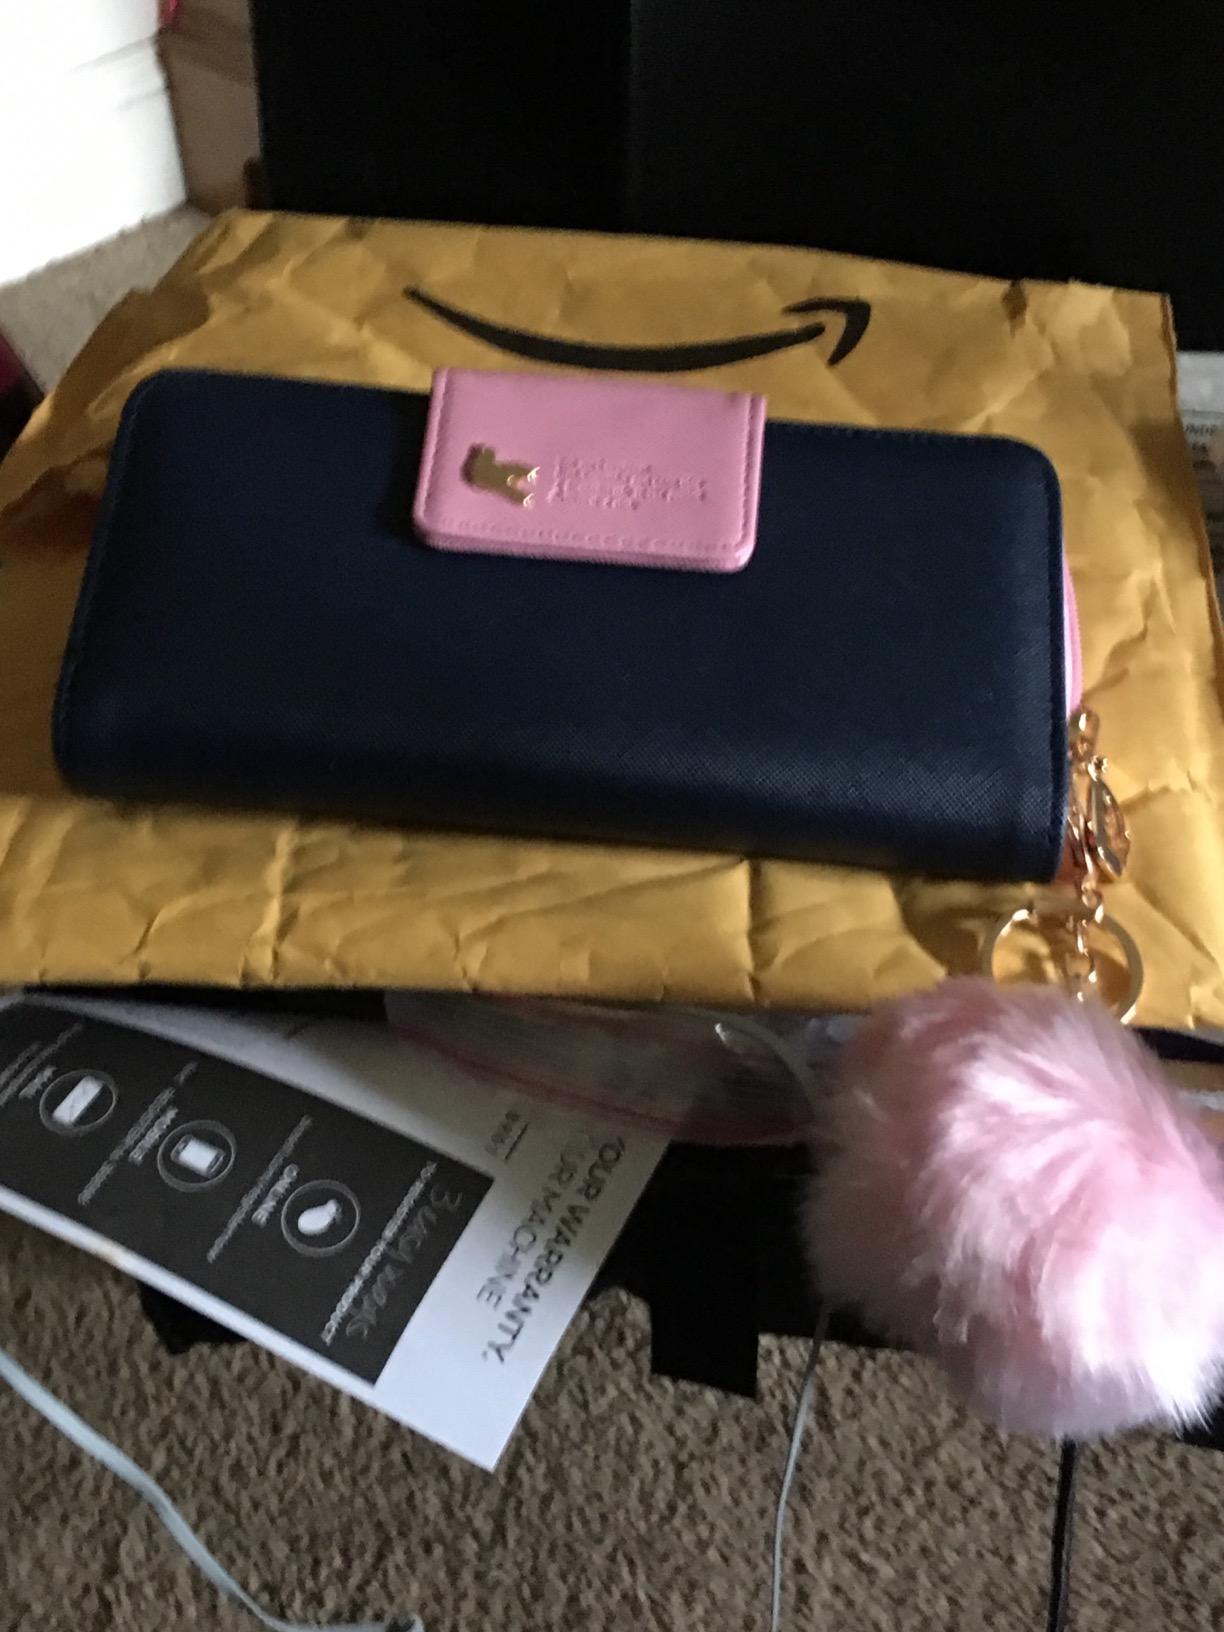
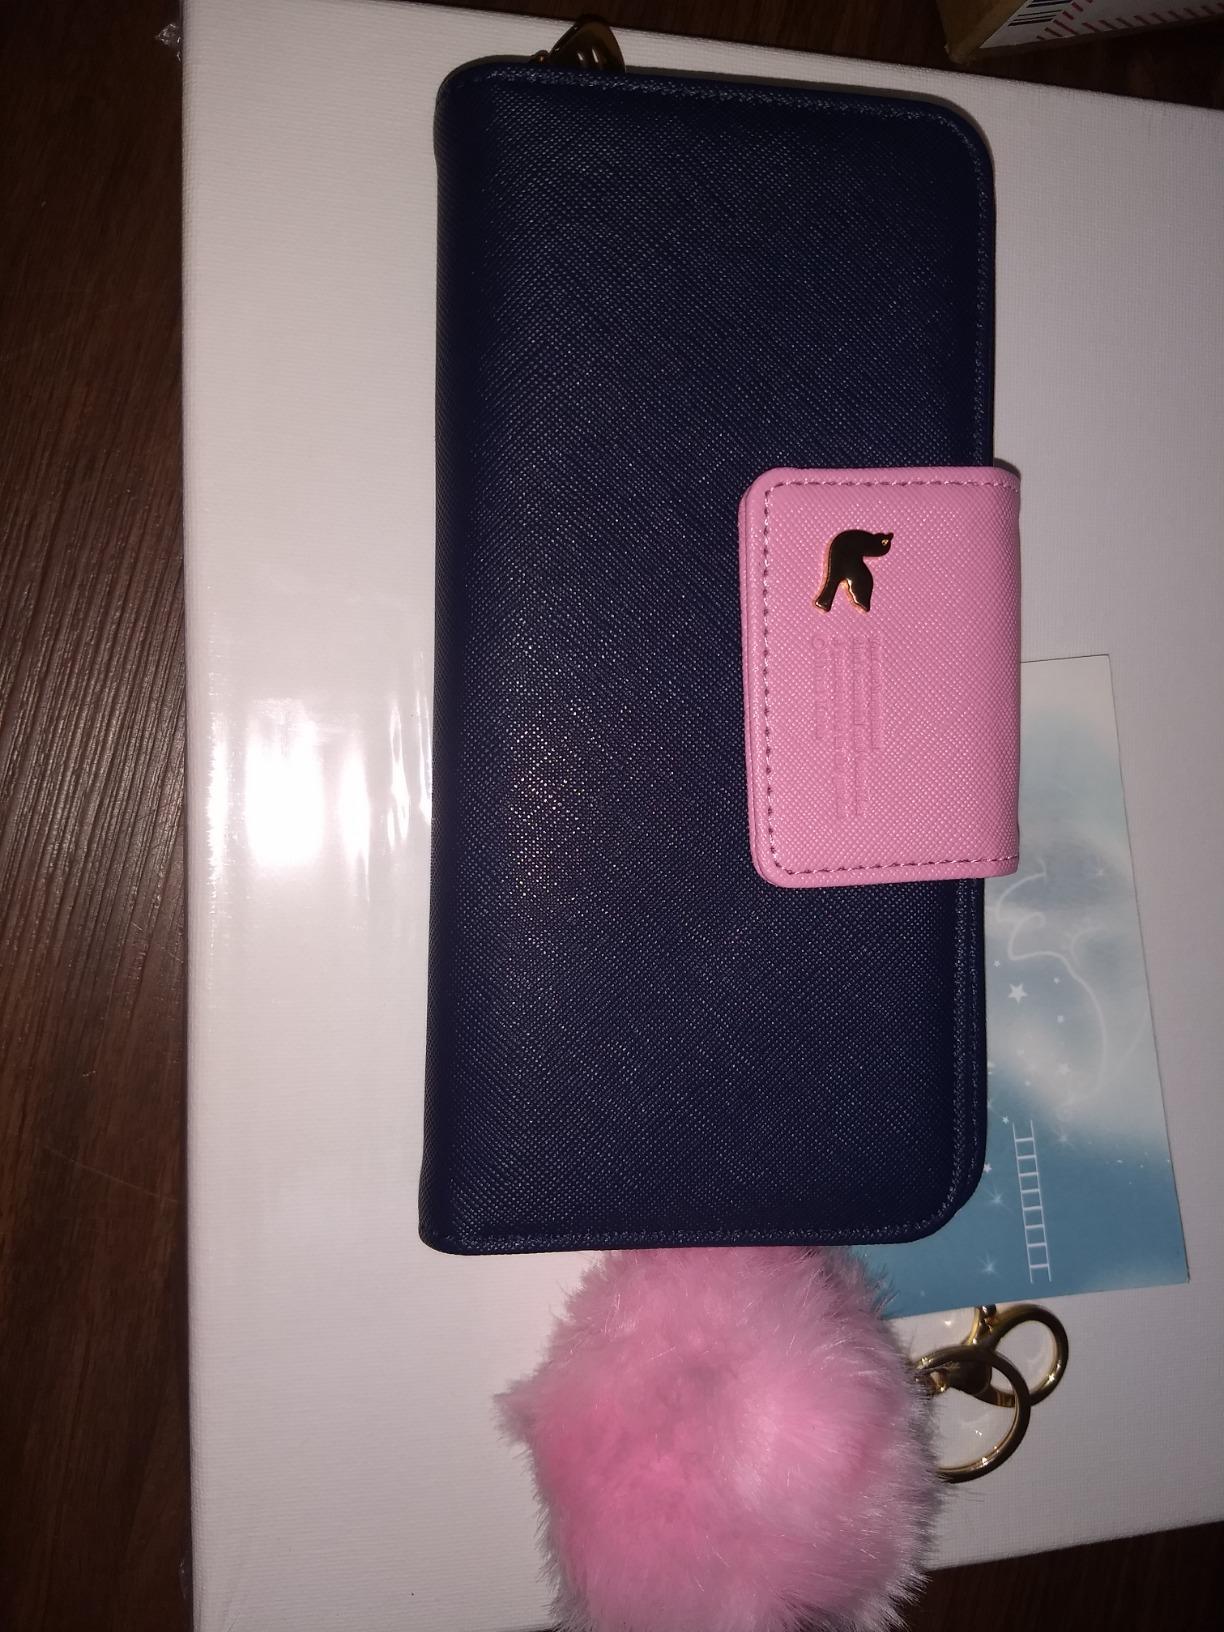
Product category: accessories_handbag
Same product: yes